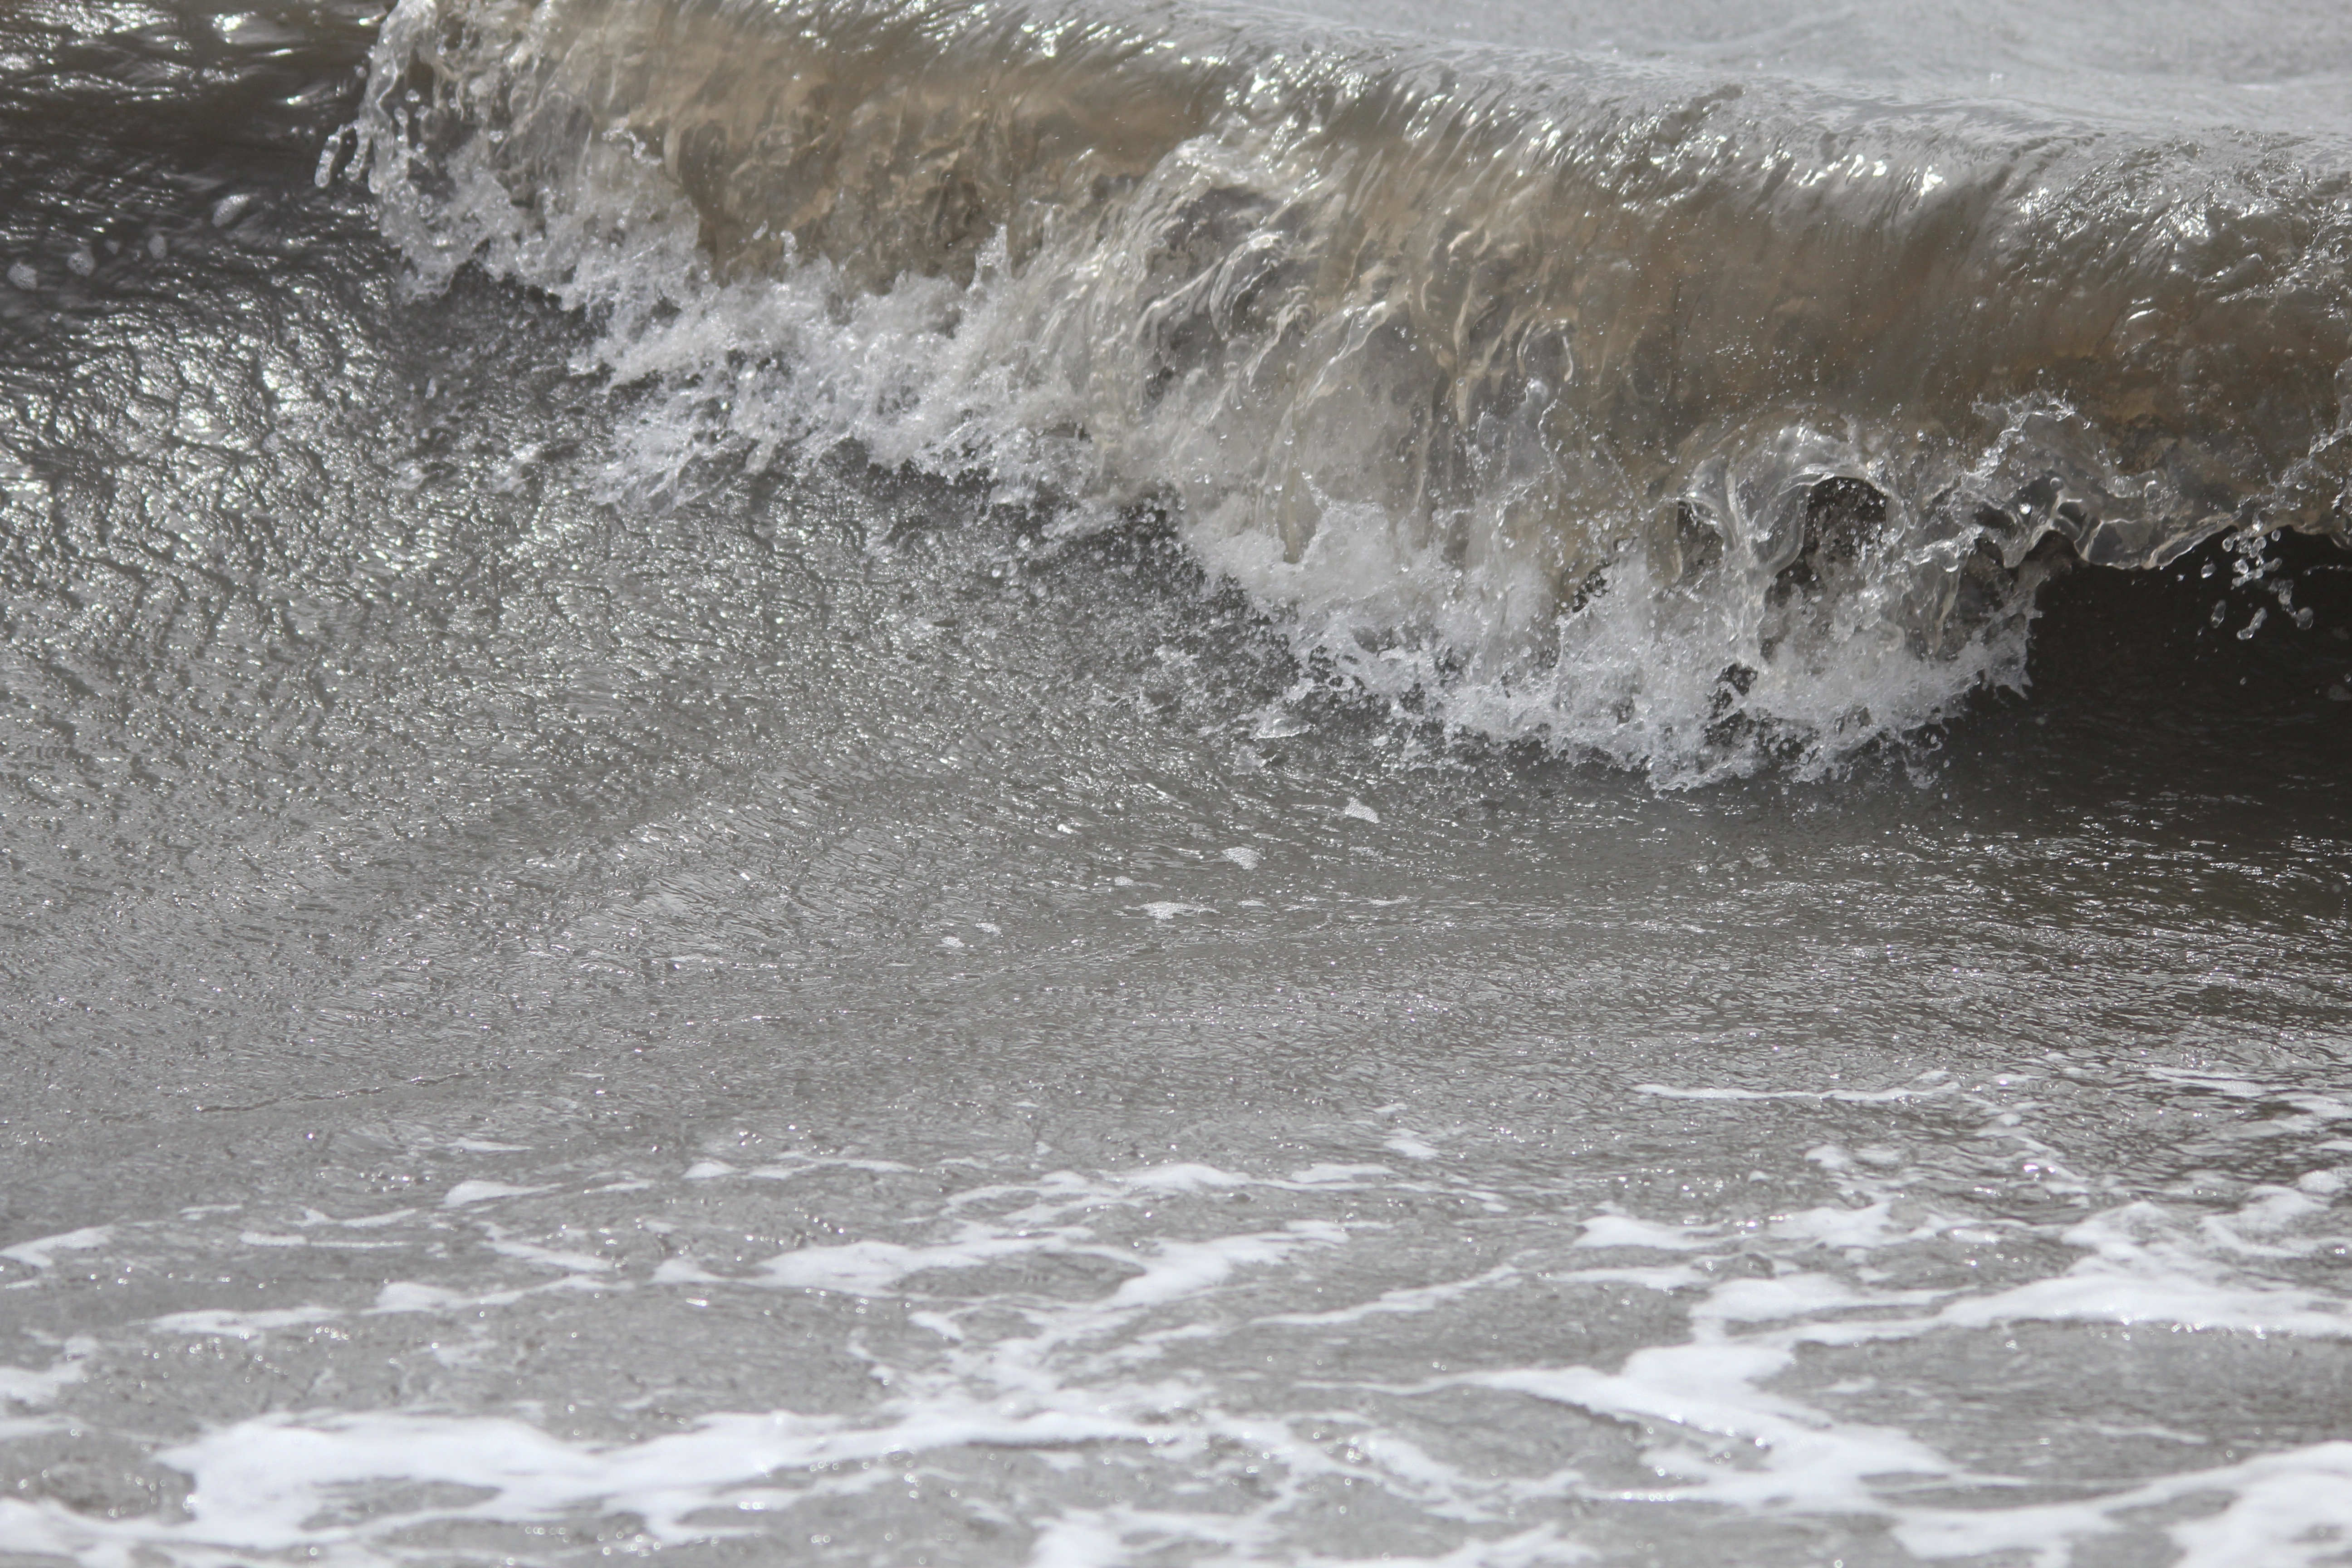
sea, coast, water, ocean, shore, wave, river, ice, surf, spray, weather, rapid, north sea, freezing, geological phenomenon, wind wave